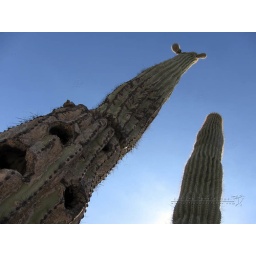
A cactus in the Arizona desert against a blue sky